Guirlande de Julie

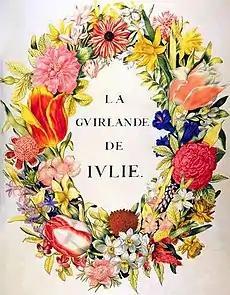
"La Guirlande de Julie"

The Guirlande de Julie ("Julie's Garland") is a unique French manuscript of sixty-one "madrigaux", illustrated with painted flowers, and composed by several poets "habitués" of the Hôtel de Rambouillet for Julie d'Angennes and given to her on her name day in May 1641. The 1641 manuscript was bought by the "Bibliothèque nationale de France" in 1989 and is now kept in the "Département des Manuscrits" of the BnF.